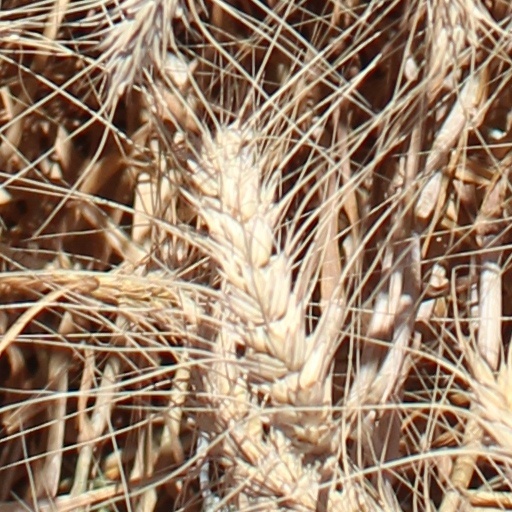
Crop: wheat